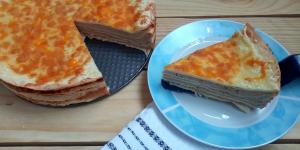
pastel de tortillas de maiz con pollo y queso